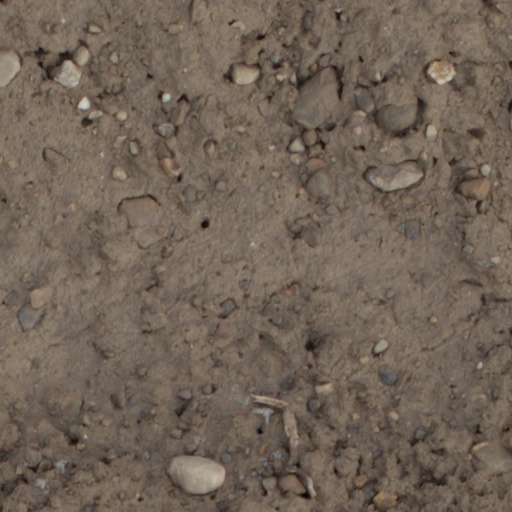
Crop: wheat